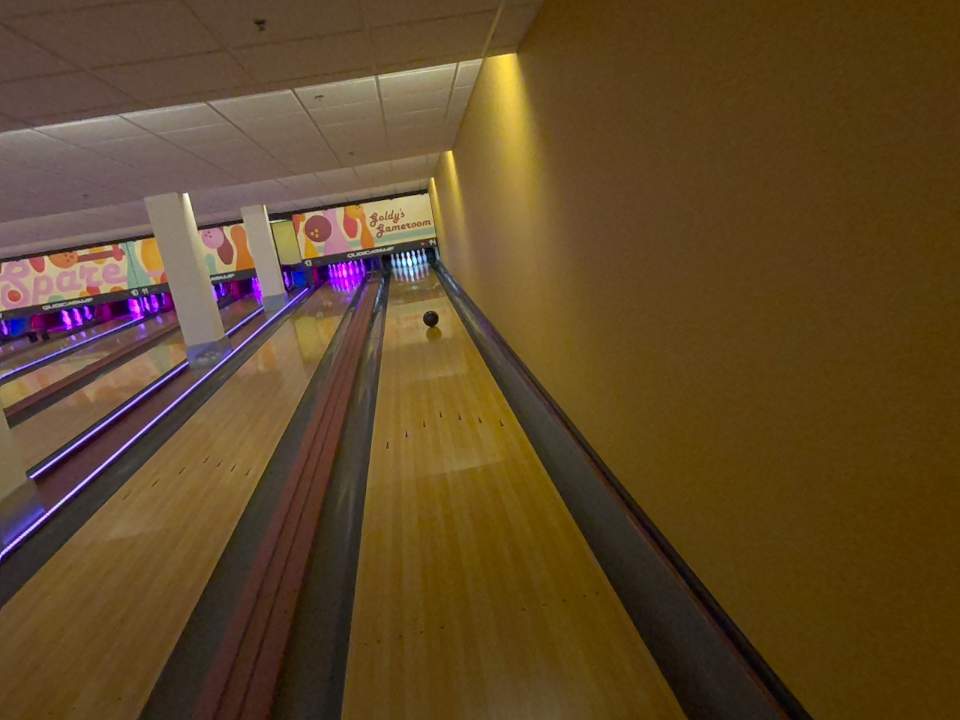
Object: bowling_ball